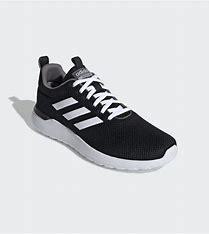
Brand: Adidas
Model: Lite Racer CLN